Manning House (Andover, Massachusetts)

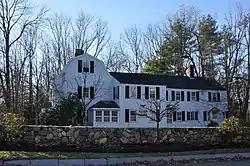

The Manning House is a historic house in Andover, Massachusetts. It was built c. 1760 for Hezekiah Ballard, a local farmer. Ballard sold the property to Thomas Manning, a cordwainer, in 1771, and it has been in the Manning family ever since. The main block of the house is a -story colonial structure with a gambrel roof, which is rare in Andover for the period. Its main entrance is into a projected central vestibule, and there are a series of additions added to the back of the house.